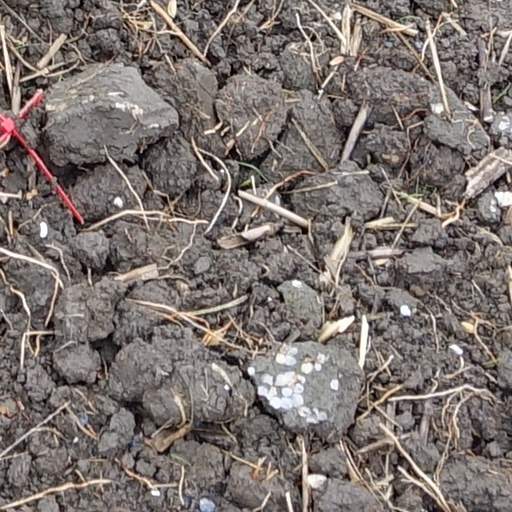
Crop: wheat